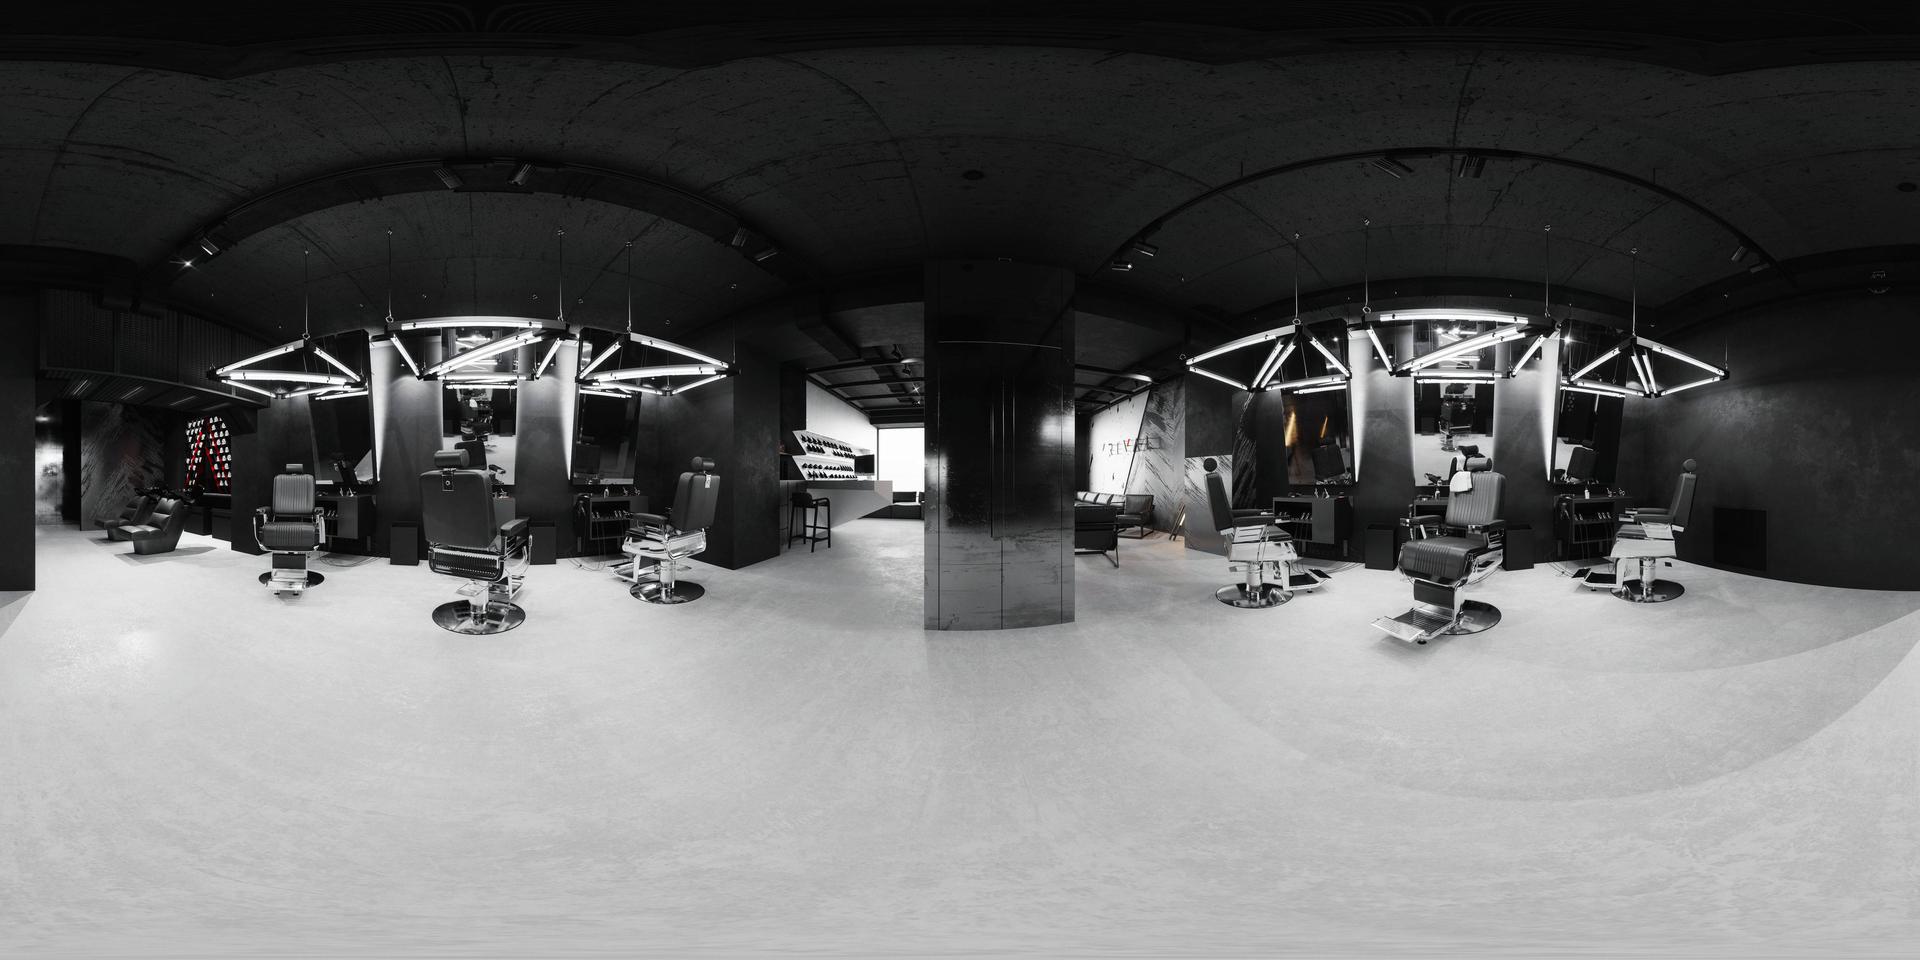
Referred object: Black chair next to the sofa

Referred object: the tall mirrored central pillar

Referred object: turn around; the barber chair to the right of the central pillar